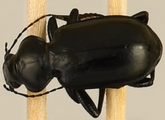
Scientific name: Calosoma affine
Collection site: Konza Prairie Agroecosystem NEON (KONA), plot KONA_007